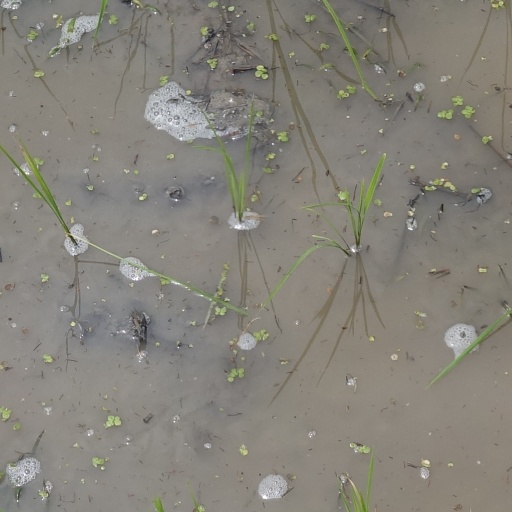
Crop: rice